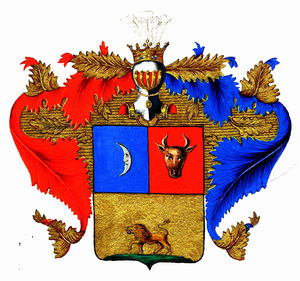
Nikolaï Vladimirovitch Stankévitch est un philosophe, poète et écrivain russe né le 27 septembre 1813 à Ouderevka et décédé le 25 juin 1840 à Novi Ligure, principalement connu pour le cercle qu’il regroupa autour de lui et qui porte son nom, qui influença durablement l’intelligentsia moscovite, et pour sa correspondance épistolaire avec certains de ses membres, notamment Constantin Aksakov, Mikhaïl Bakounine, Vissarion Belinsky et Vassili Botkine.